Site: brandenburg
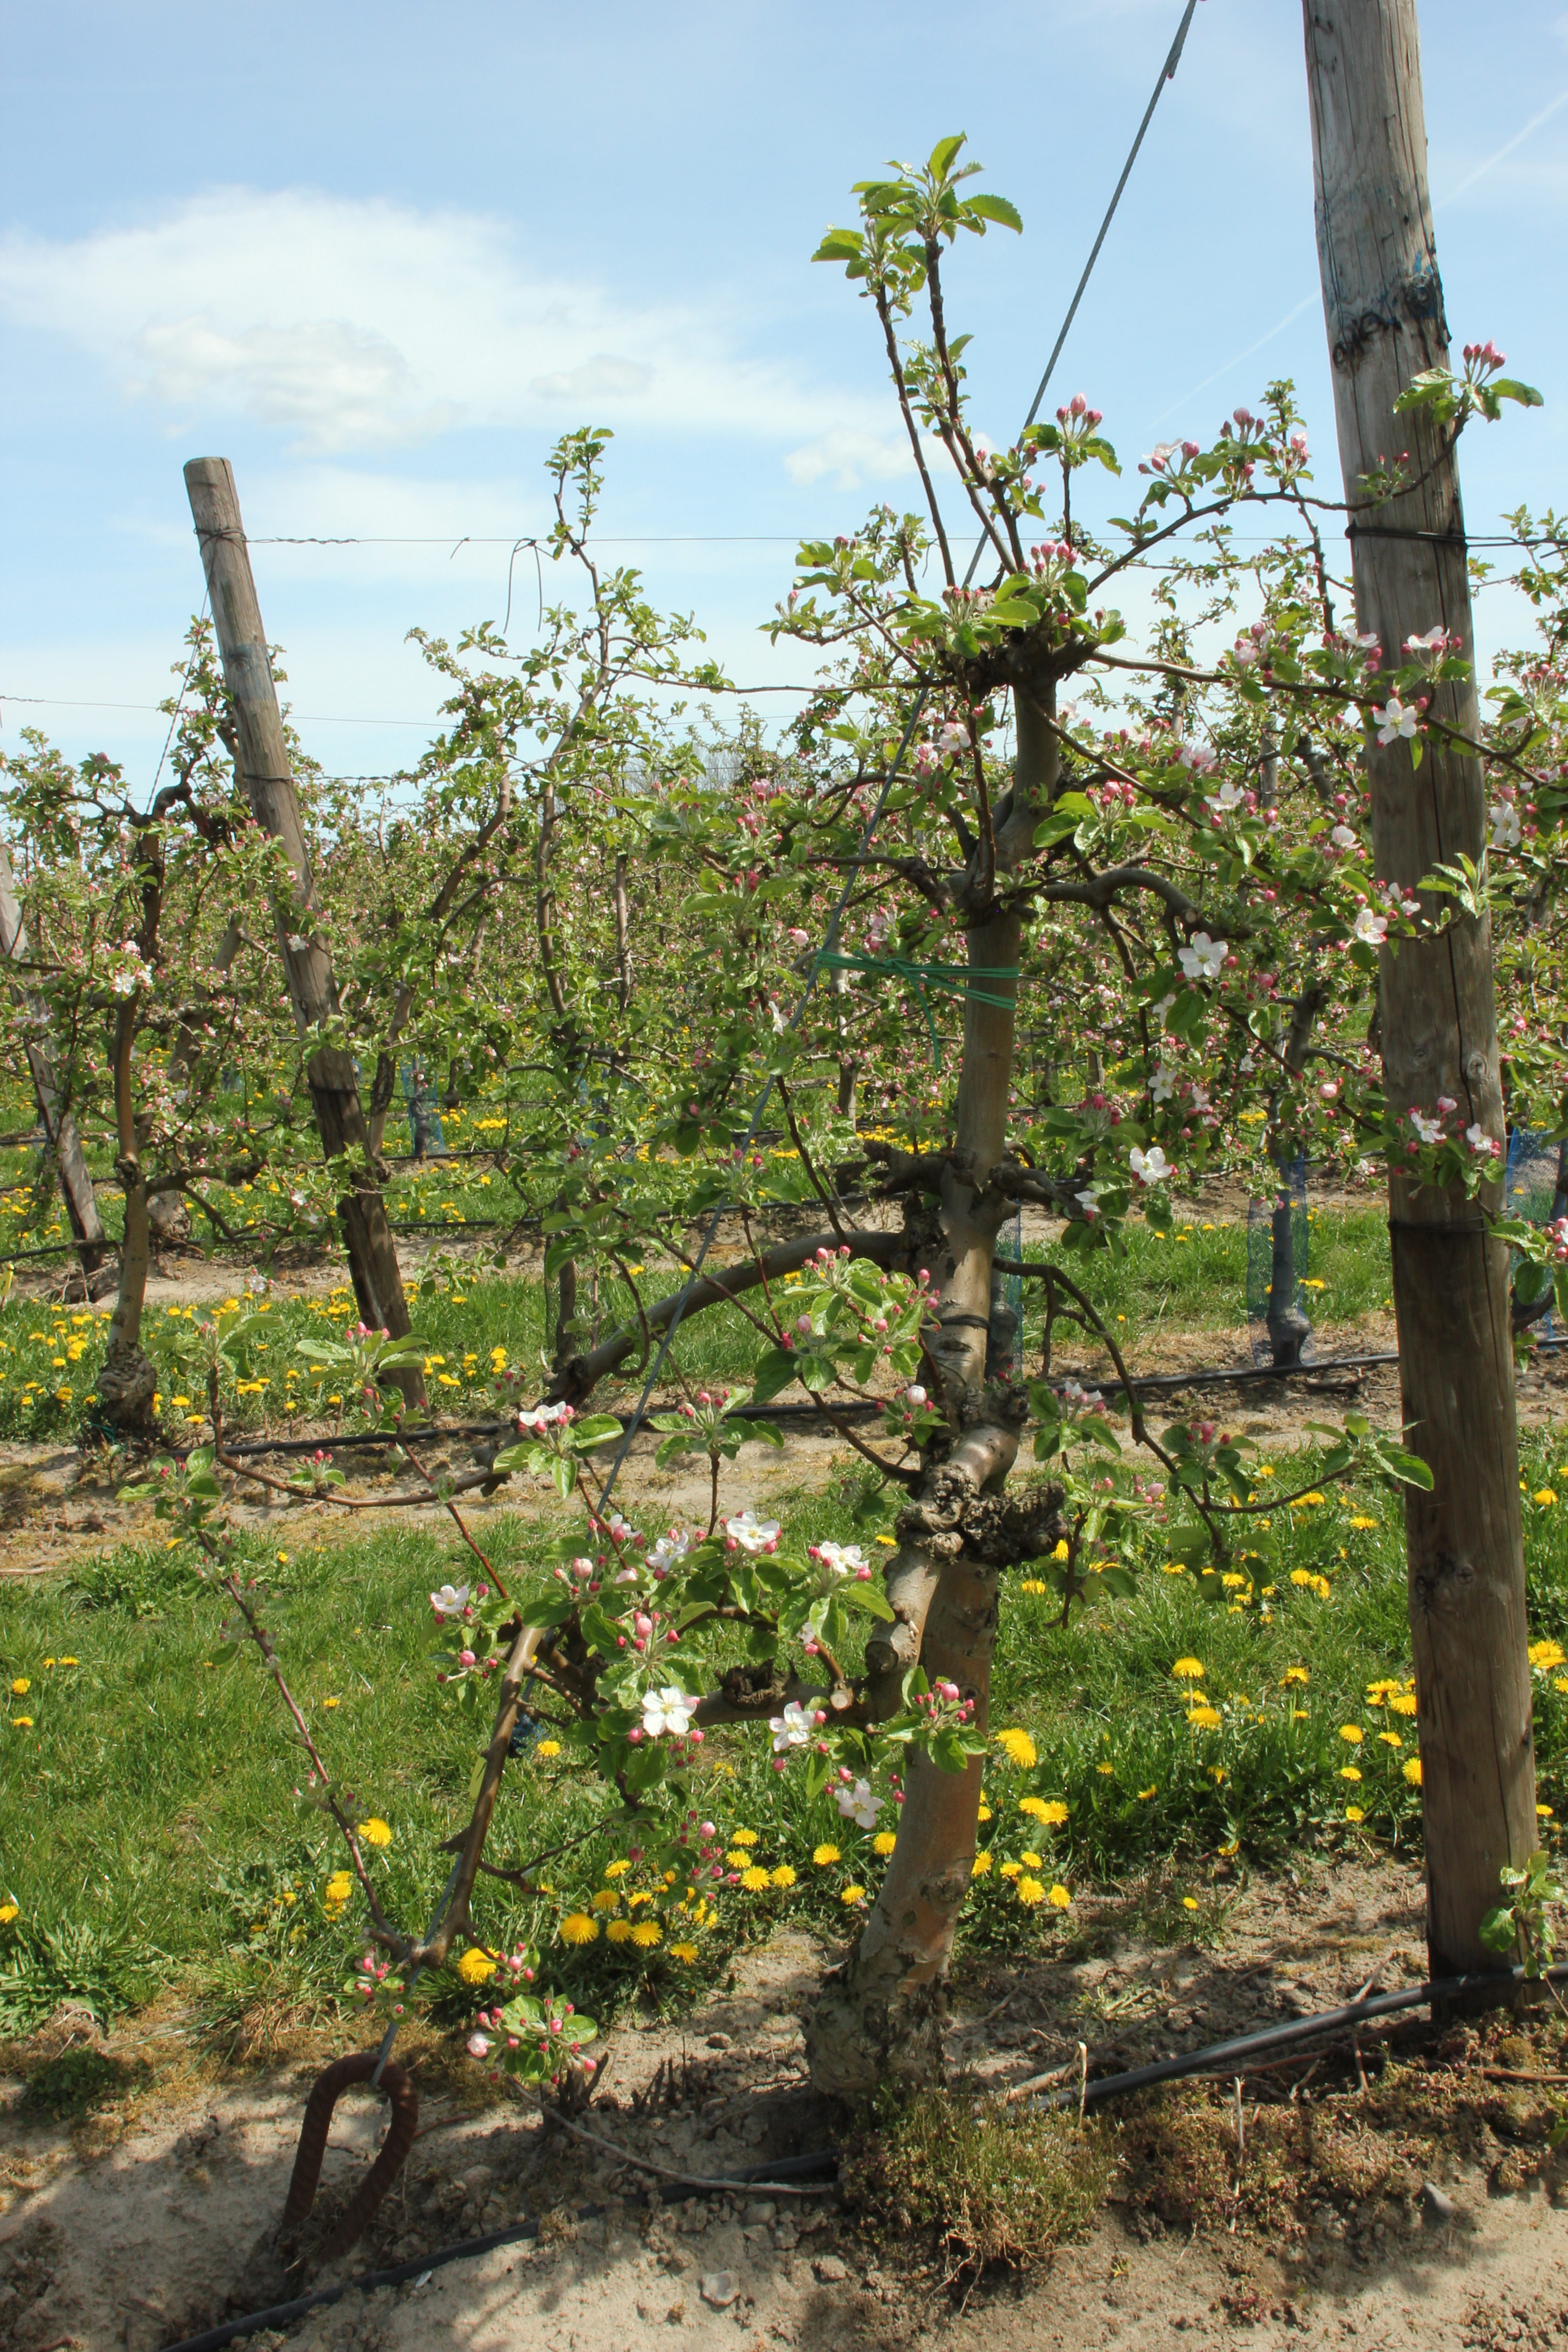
Growth stage (BBCH 57): Inflorescence emergence